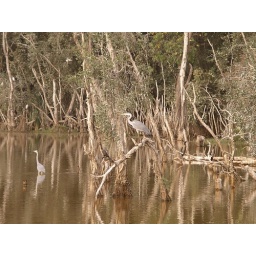
more water birds in the park